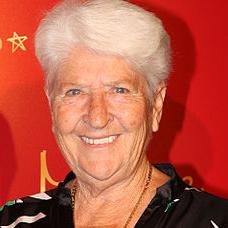
Age: 74